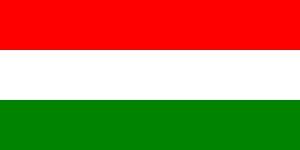
Le républicanisme au Royaume-Uni désigne un mouvement politique qui vise à supprimer la monarchie britannique afin de la remplacer par une république à la tête de laquelle les chefs d'État ne se succéderaient plus de façon héréditaire. La méthode par laquelle ce dernier doit être choisi a donné forme à plusieurs courants républicains, certains privilégiant la nomination d'un président aux pouvoirs limités, d'autres soutenant l'idée de garder le régime institutionnel tel qu'il est mais sans monarque.